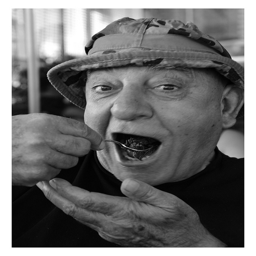
An older man wearing a hat is taking a bite.
A man puts a spoonful of food into his wide open mouth in black and white.
An old man in a funny hat eating.
a man in a hat opening his mouth wide to take a bite of food
A man eating some food with a hat on his head.